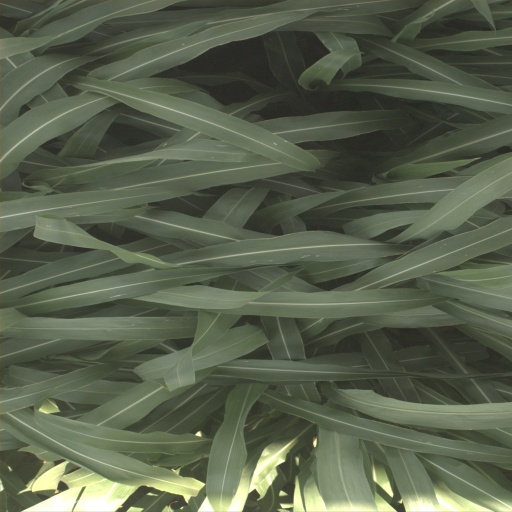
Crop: sorghum